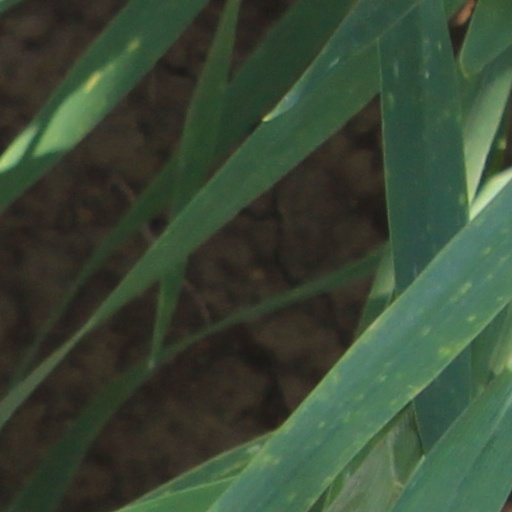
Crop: wheat